USB

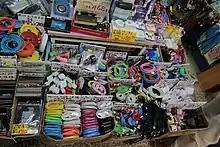
A variety of USB cables for sale in Hong Kong

The distinction of "A" and "B" connectors was to enforce the directionality inherent in USB: The single "host" has Type‑A receptacles and each "peripheral device" has a single Type‑B receptacle. A "hub" provides multiple "downstream"-facing Type‑A receptacles and connects to the host through its single Type‑B receptacle (or a captive cable with a Type‑A plug). A hub may connect to the host either directly or through one or more additional hubs. Prior to Type‑C, USB On-The-Go allowed a device such as a smartphone to take either the "host" or the "peripheral device" role, with a single Type‑AB receptacle (Micro‑AB, superseded in 2014, or Mini-AB, deprecated 2007) that accepted both Type‑A and Type‑B plugs.